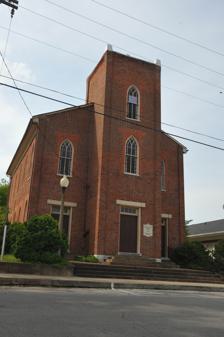
Building: Munfordville Presbyterian Church and Green River Lodge No. 88
Country: United States of America
Year built: 1835
Historic church in Kentucky, United States United States historic place Munfordville Presbyterian Church and Green River Lodge No.88 U.S. National Register of Historic Places Show map of Kentucky Show map of the United States Location 3rd and Washington Sts., Munfordville, Kentucky Coordinates 37°16′17″N 85°53′32″W / 37.27139°N 85.89222°W / 37.27139; -85.89222 Area 0.2 acres (0.081 ha) Built 1835 MPS Munfordville MRA NRHP reference No. 80001545 Added to NRHP July 24, 1980 The Munfordville Presbyterian Church and Green River Lodge No. 88 is a historic church and former Masonic lodge building, located at 3rd and Washington Streets in Munfordville, Kentucky . It was built in 1835 and added to the National Register of Historic Places in 1980. The church was organized in 1829 by the Reverend John Howe.  It was the first church in Munfordville. As originally constructed, the building contained a meeting hall for Green River Lodge No. 88 on its upper floor, and the lodge group was still meeting there in 1977. References